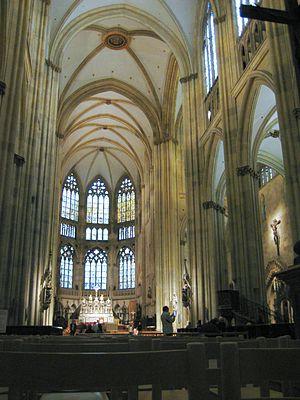
La cathédrale Saint-Pierre de Ratisbonne appelée communément cathédrale de Ratisbonne, est la plus grande église de la ville de Ratisbonne, dans le land de Bavière, en Allemagne et la cathédrale du diocèse de Ratisbonne. L'église constitue le premier exemple d'architecture gothique en Allemagne méridionale.